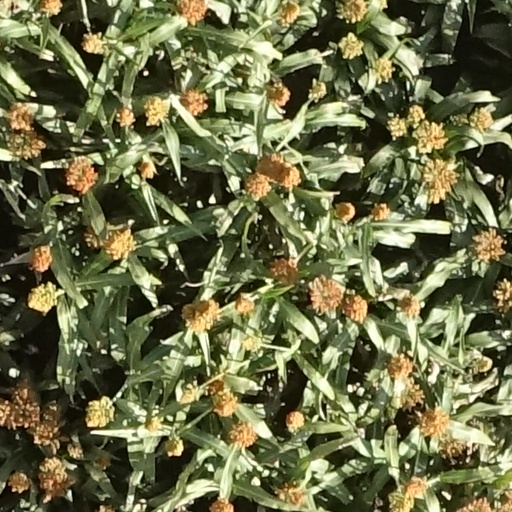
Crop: sorghum